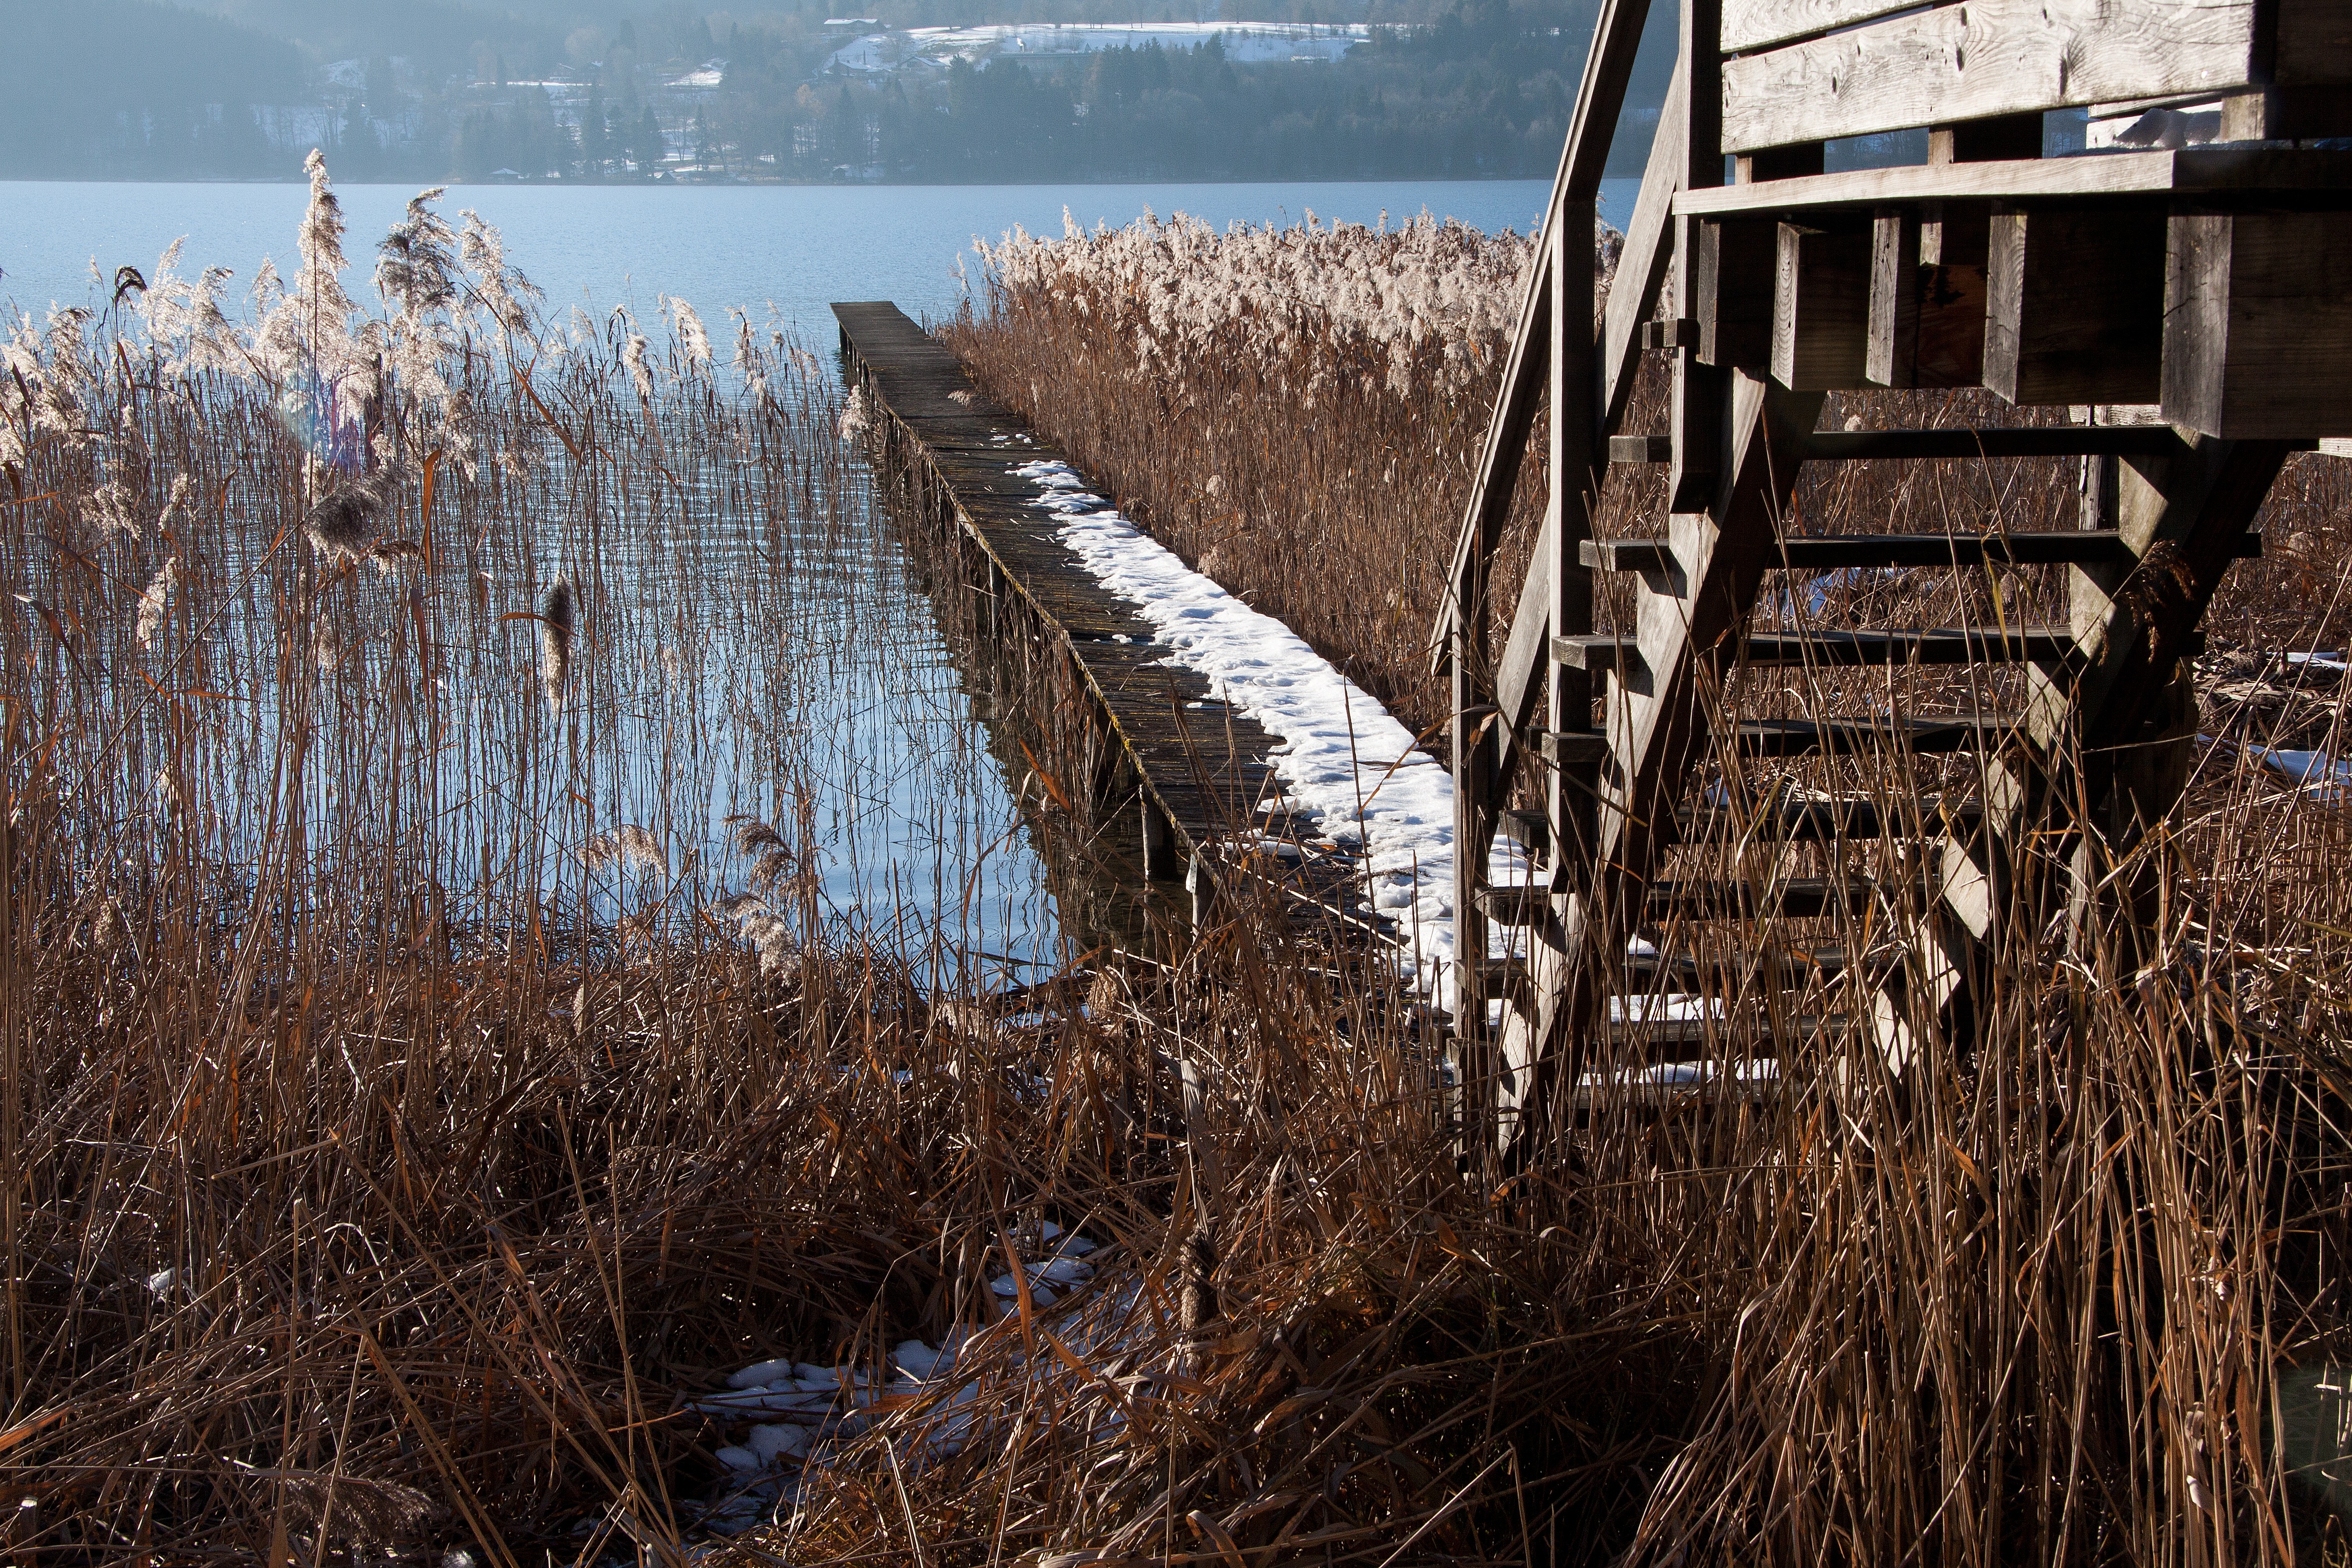
landscape, coast, tree, water, nature, grass, snow, winter, sky, boardwalk, wood, track, bridge, morning, lake, frost, river, reed, transport, web, reflection, autumn, haze, blue, rest, season, waterway, sunny, bank, wetland, habitat, poaceae, rural area, bluegrass, wood stairs, marsh plant, phragmites australis, grass family